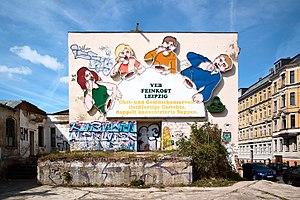
La Karl-Liebknecht-Straße est une rue de Leipzig en Saxe, Allemagne. Elle relie le quartier de Zentrum-Süd dans le centre-ville à Leipzig-Connewitz au sud sur une quasi-ligne droite de 2,5 km. Traversant Leipzig-Südvorstadt dont sa place centrale Südplatz, Karl-Liebknecht-Straße est une des rues lipsiennes les plus populaires pour son université, ses commerces, ses bars et restaurants et plus généralement pour ses activités diurnes comme nocturnes.